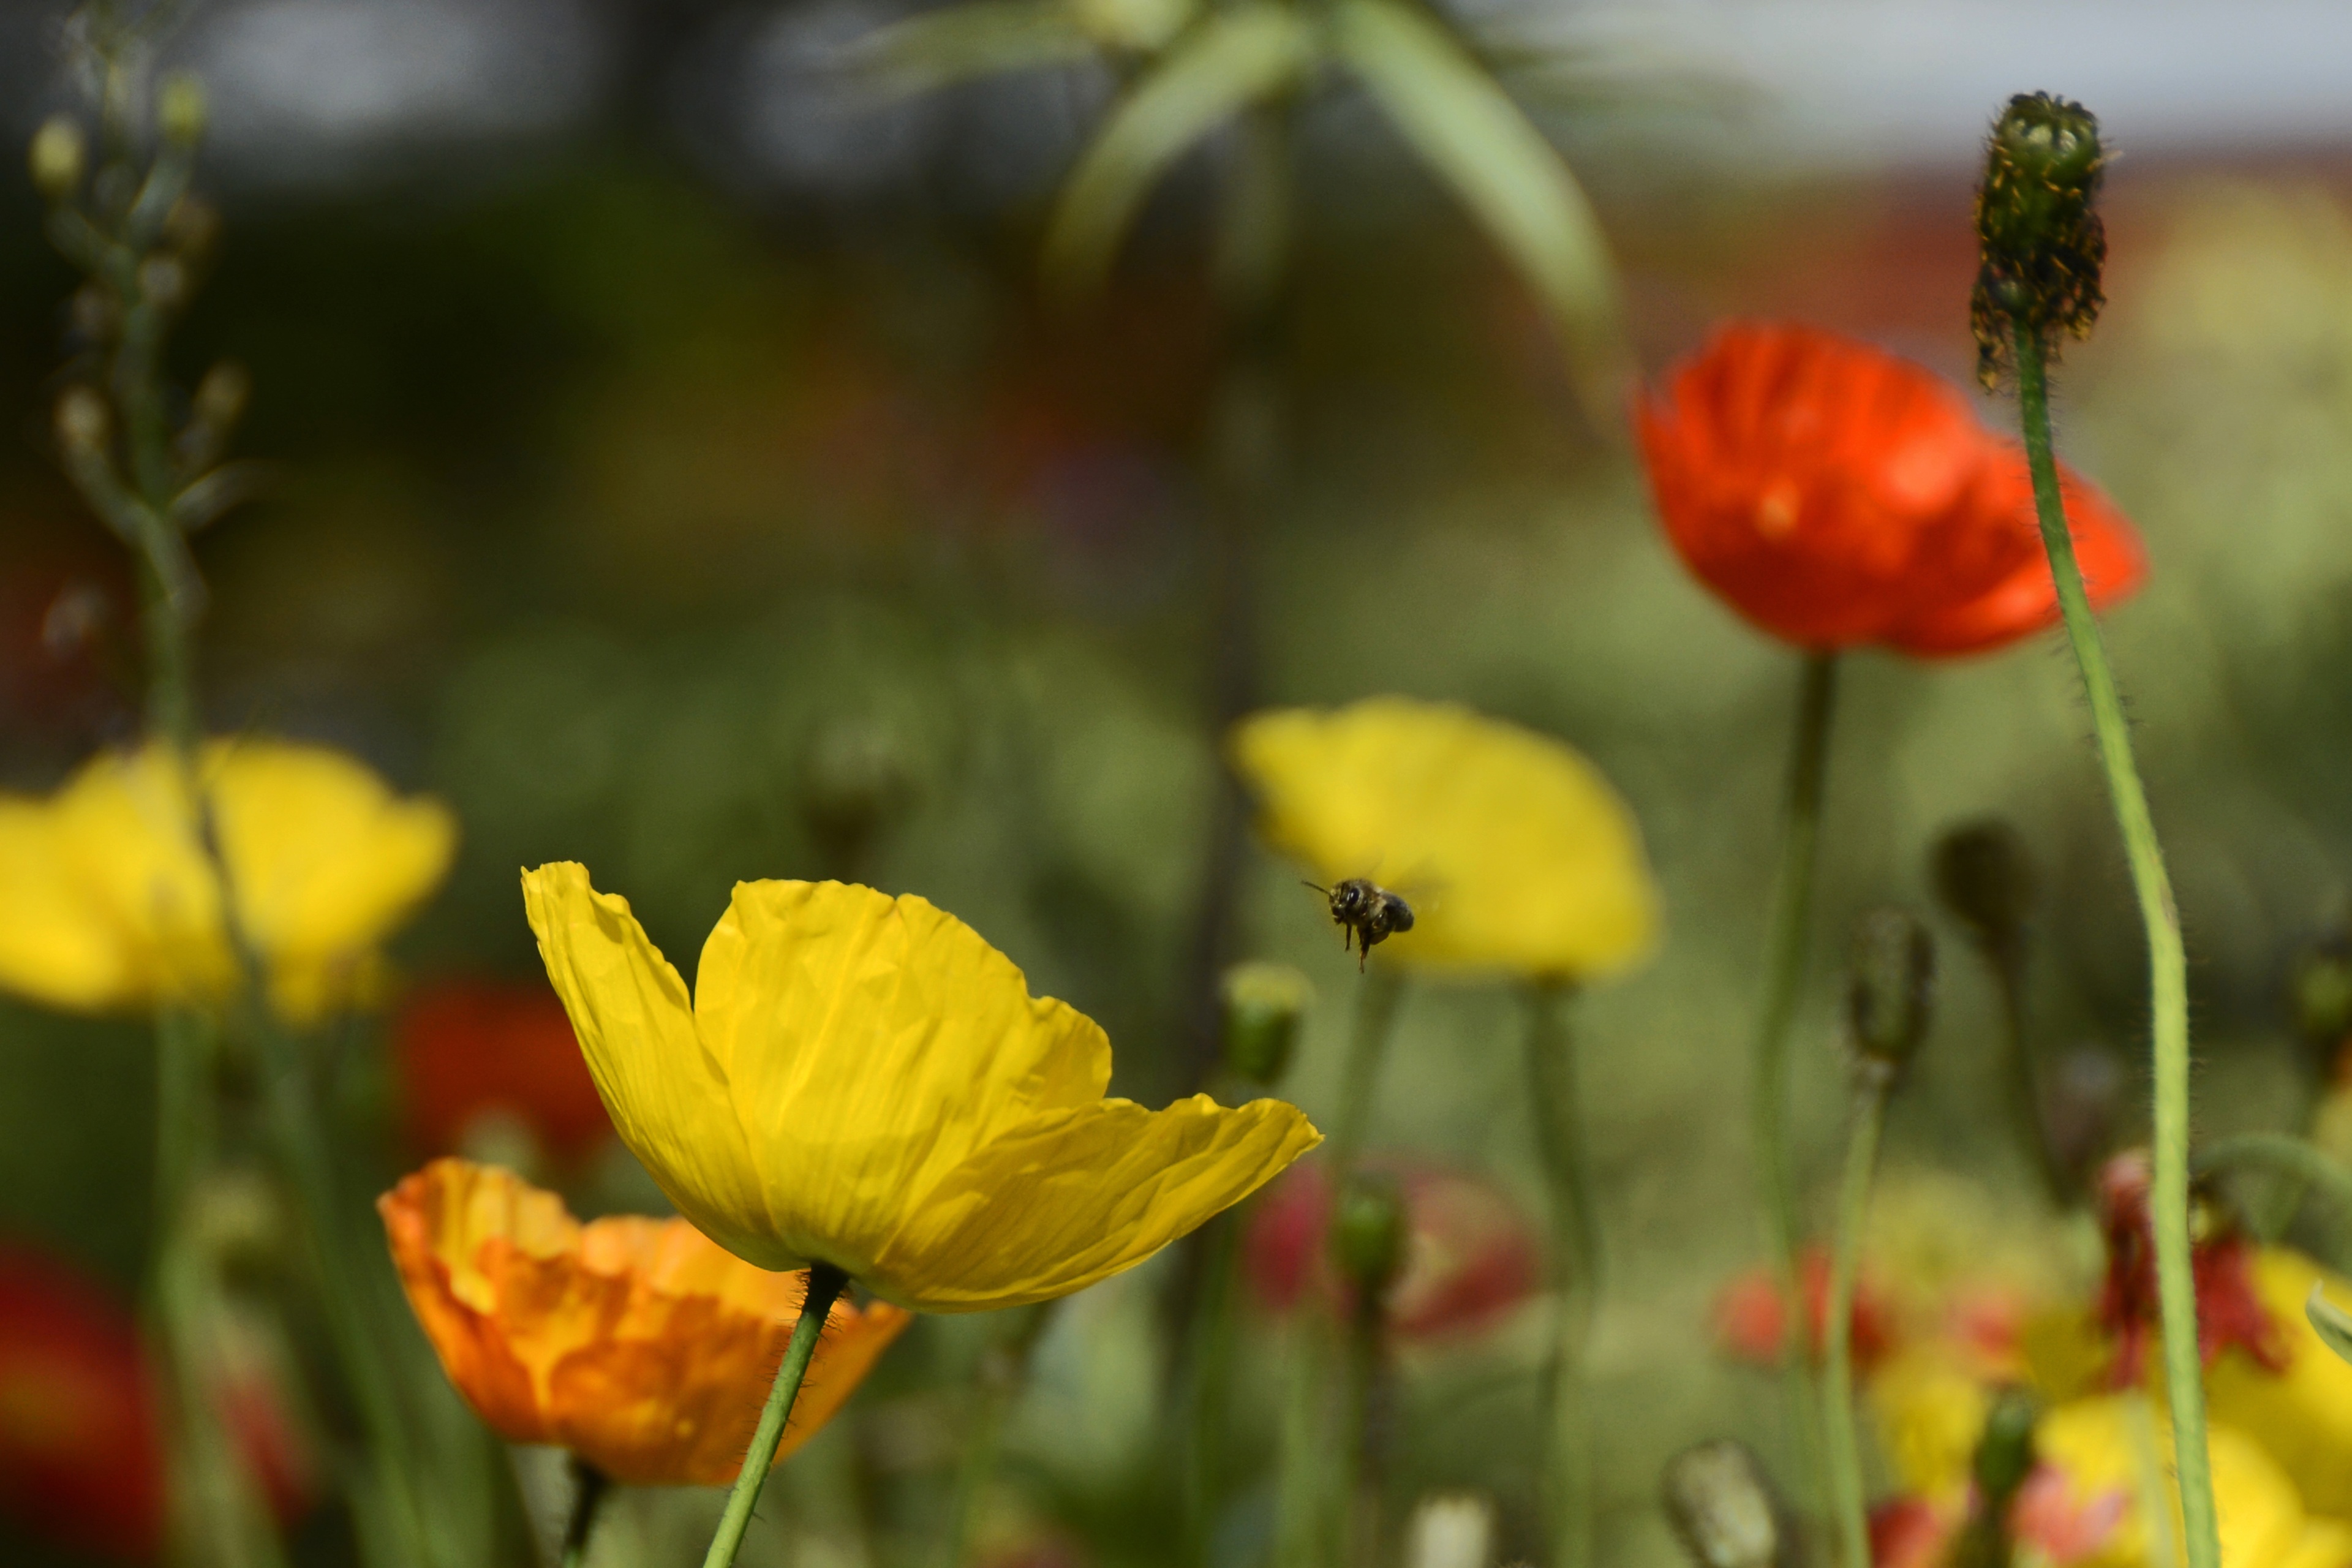
nature, plant, meadow, flower, petal, orange, spring, red, color, botany, colorful, yellow, garden, flora, wildflower, flowers, cheerful, farbenpracht, klatschmohn, poppy flower, blossoms, poppy, poppies, macro photography, flowering plant, mohngewaechs, plant stem, land plant, poppy family